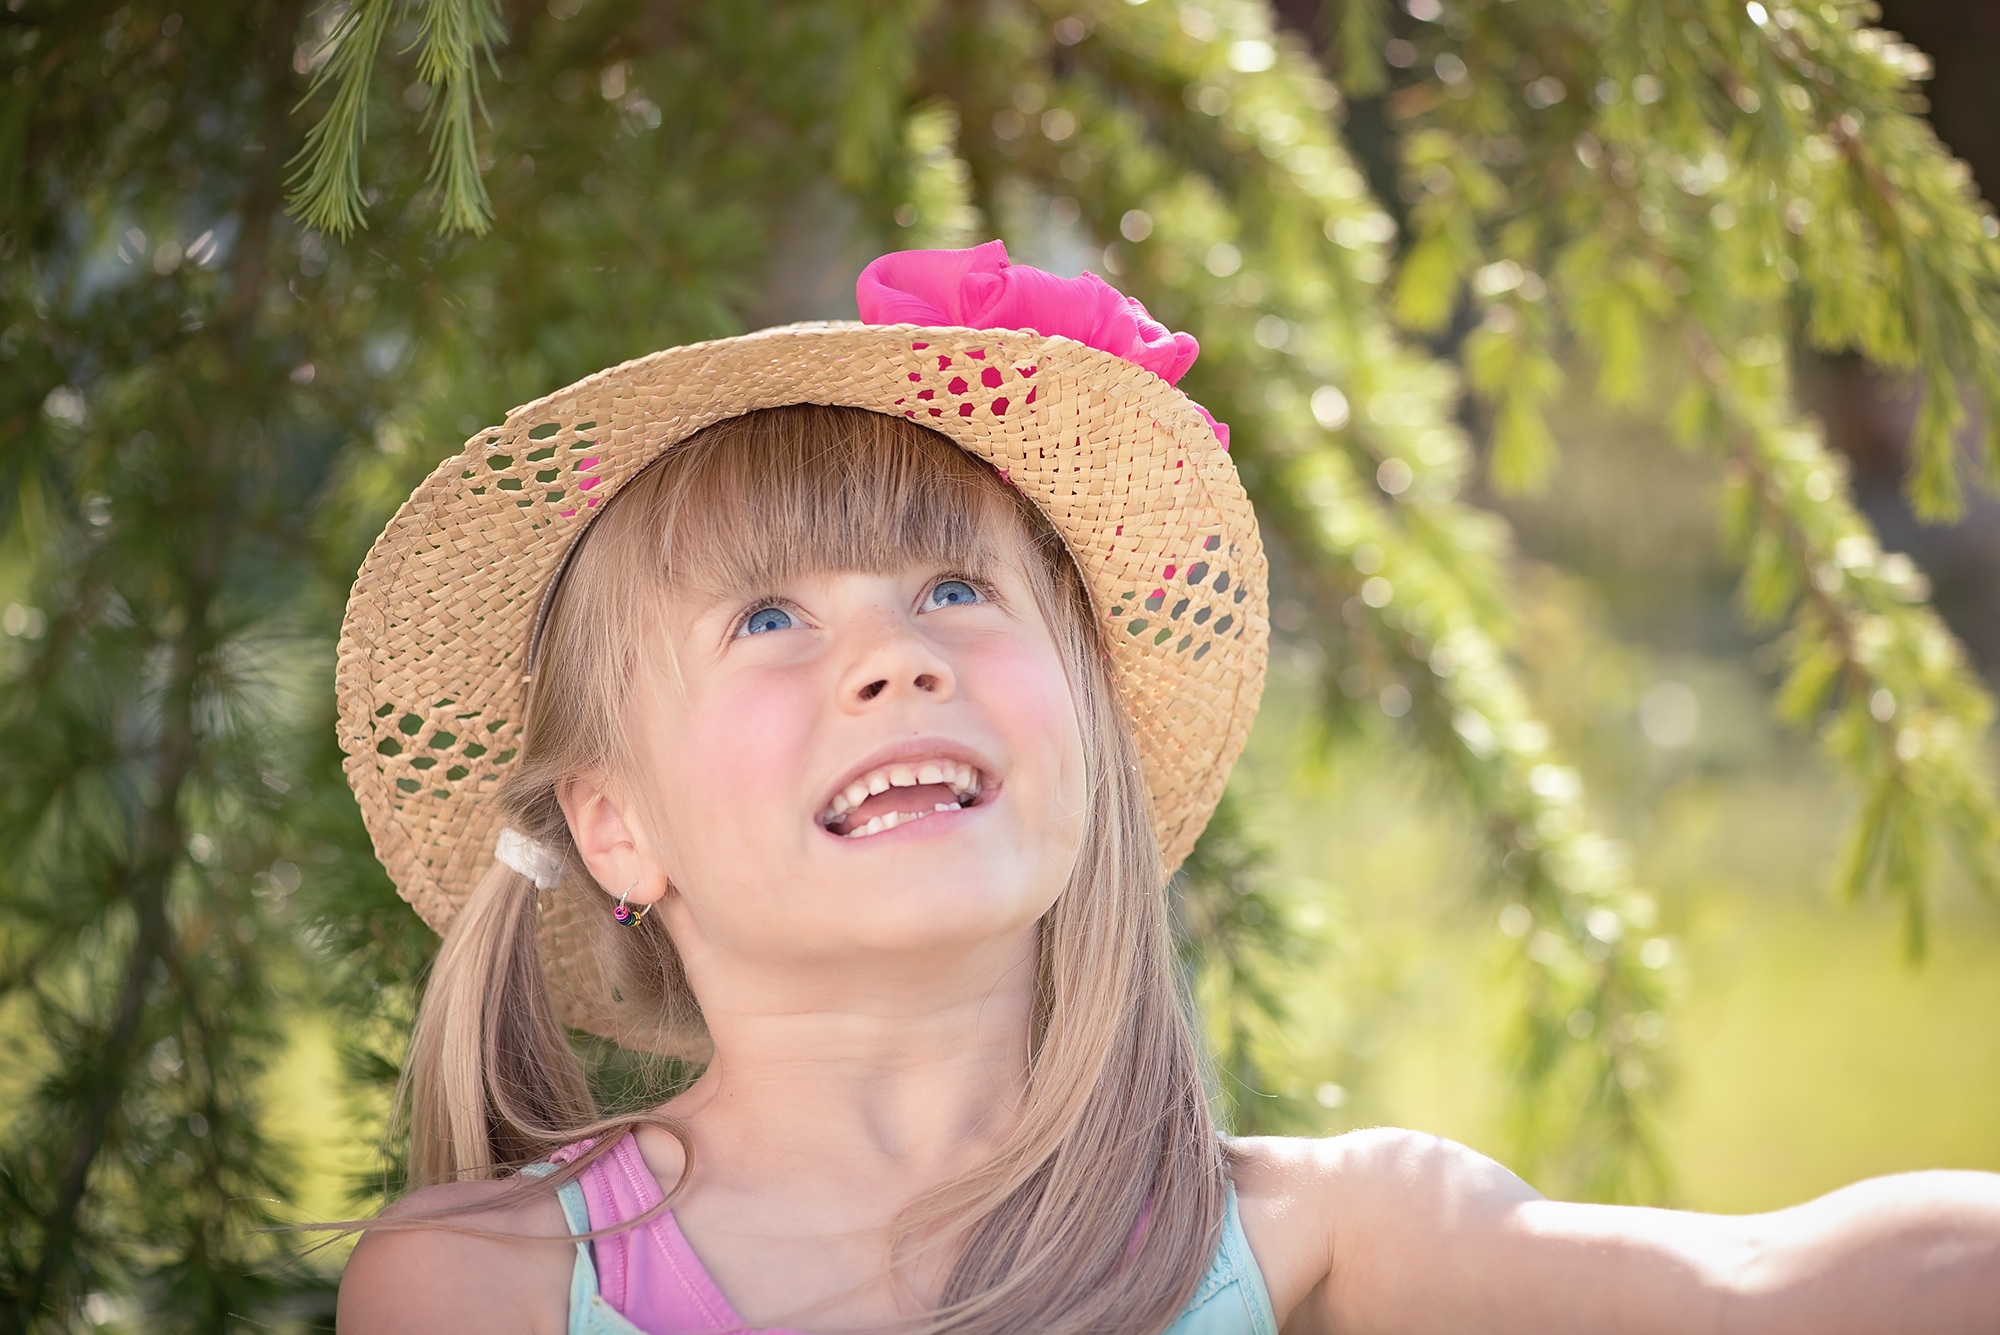
nature, person, people, girl, flower, summer, portrait, spring, autumn, child, human, hat, clothing, close, facial expression, childhood, smile, laugh, face, happy, infant, toddler, eye, skin, beauty, joy, out, kinderlachen, portrait photography